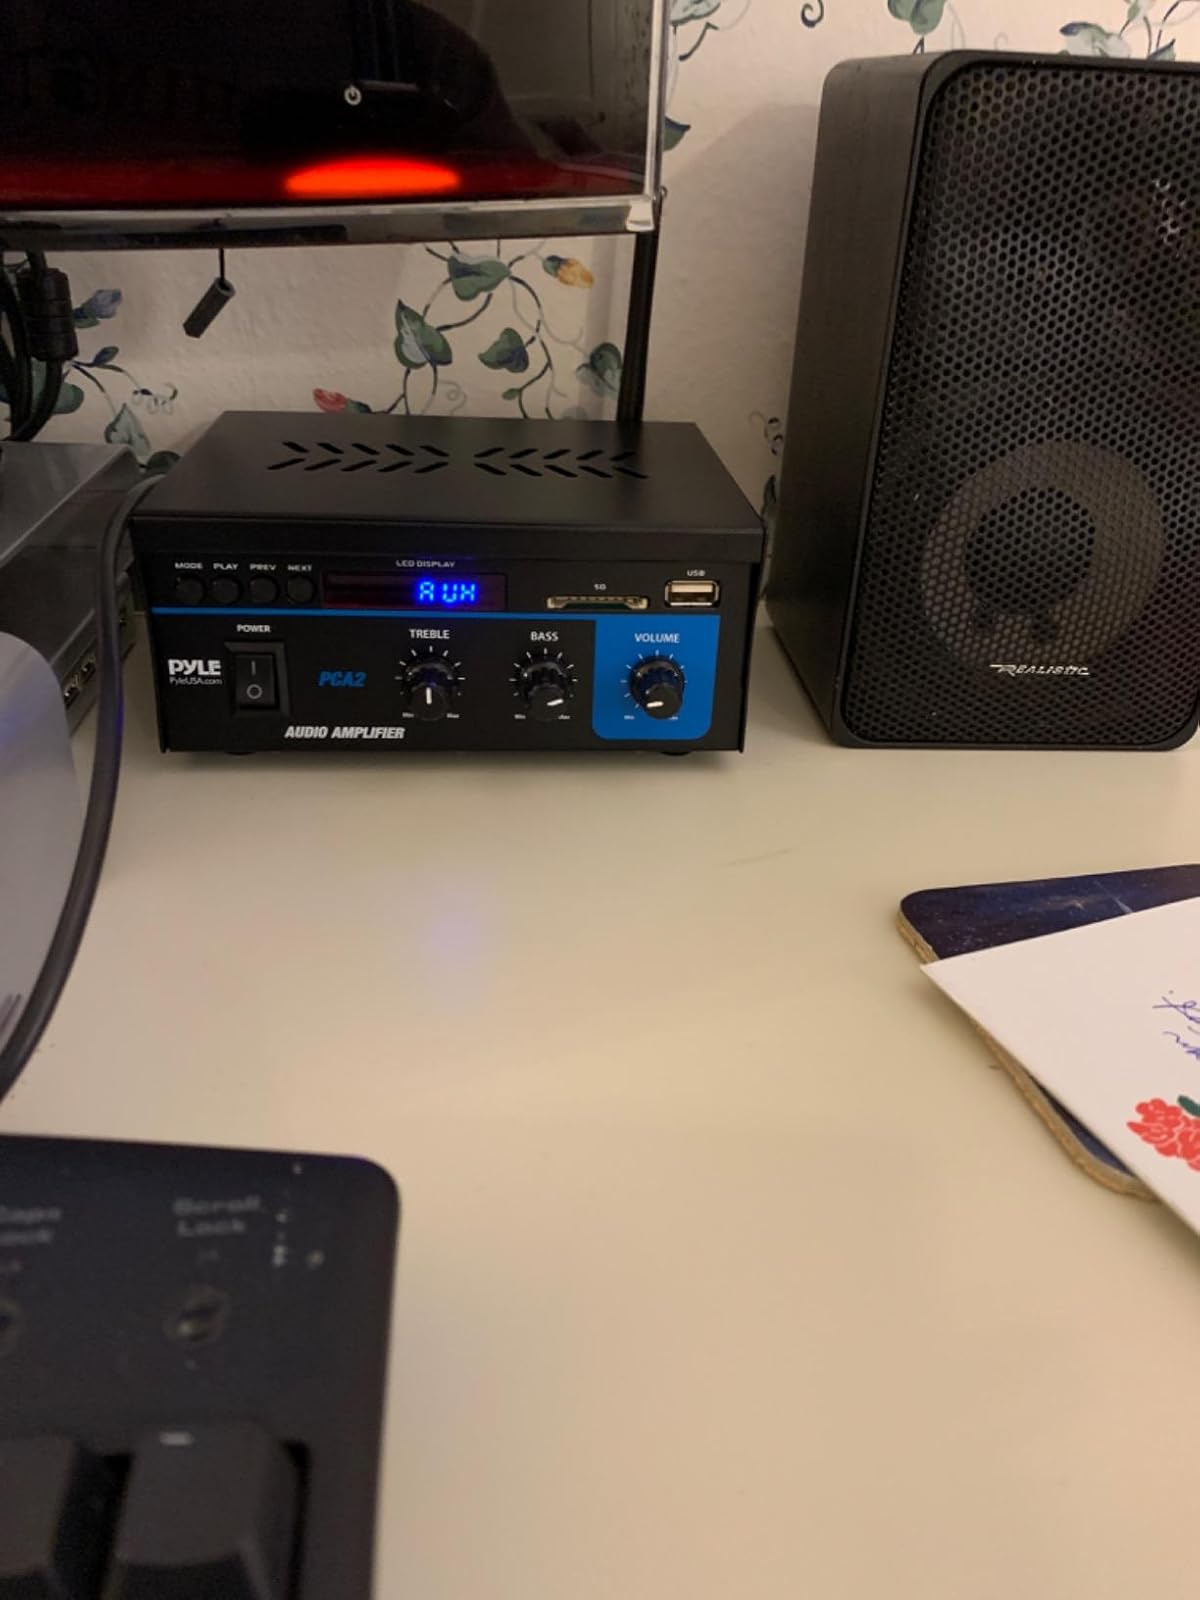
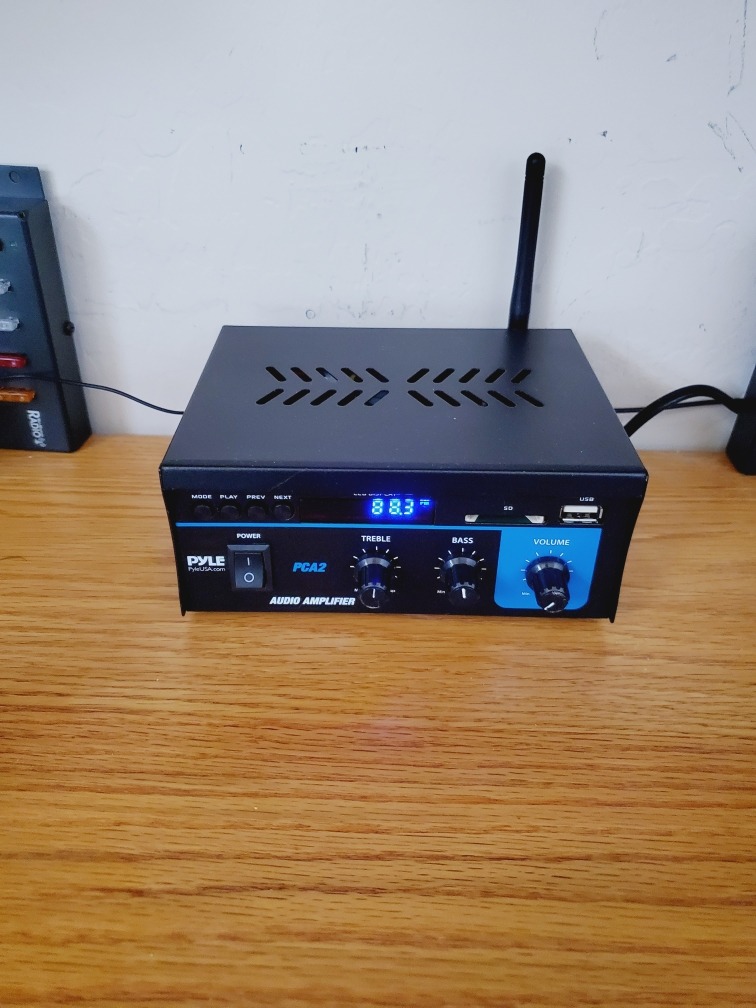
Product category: speaker
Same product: yes